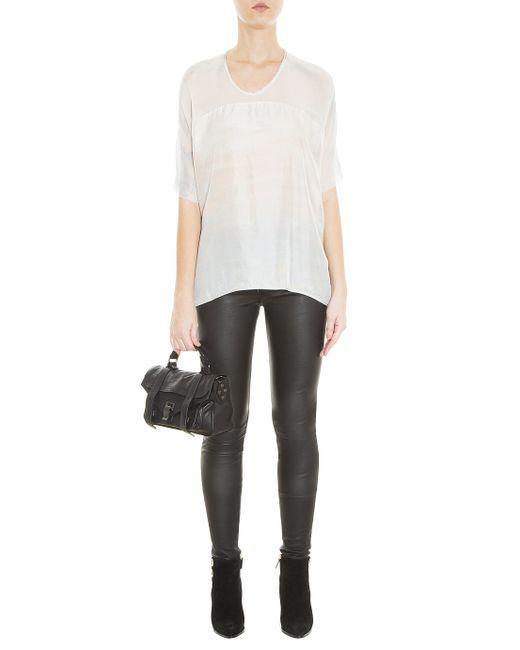
wunderschöne Lederleggings mit glänzendem Touch in schwarzer Farbe